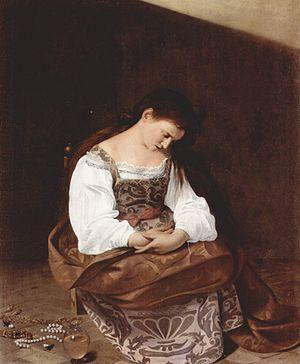
Le Repos pendant la fuite en Égypte est un tableau de Caravage peint vers 1596-1597 et conservé à la galerie Doria-Pamphilj de Rome.